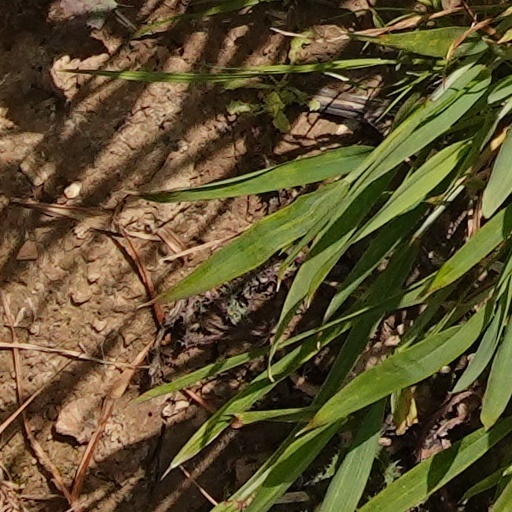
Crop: wheat